Taliban in Qatar

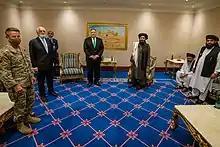
US Secretary of State Mike Pompeo and Zalmay Khalilzad meeting with Taliban delegates Abdul Ghani Baradar, Abdul Hakim Ishaqzai, Suhail Shaheen. Doha, on 12 September 2020.

In January 2016 the Taliban in Qatar participated in a Doha Dialogue entitled "Peace and Security in Afghanistan" organized by the Nobel Peace Prize winning Pugwash Conferences on Sciences and World Affairs. The conference took place outside of the stalled reconciliation and peace talks between the U.S., Afghanistan, China, Pakistan, and the Taliban, which were the original rationale behind Taliban offices in Qatar. While the conference was attended by key leaders from the Taliban offices in Qatar, according to some sources Afghanistan's embassy and government boycotted the event, while other sources argue that the Taliban refused to negotiate with them and hence were excluded. In the conference, members of the Taliban listed many conditions for starting the peace process in Afghanistan. Listed in their demands were: the release of an unspecified number of Taliban prisoners and the removal of senior members from the United Nations blacklist.